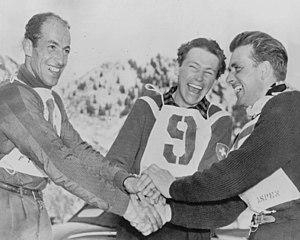
Les championnats du monde de ski alpin 1950 ont eu lieu à Aspen aux États-Unis du 13 au 18 février 1950. Ils se déroulaient pour la première fois hors d'Europe et comportaient pour la première fois une épreuve de slalom géant.
Fernand Grosjean, né le 5 mai 1924 à Genève et mort le 19 août 2015, est un skieur alpin suisse qui a mis fin à sa carrière sportive à la fin de la saison 1954. Il est le grand-père du pilote automobile franco-suisse Romain Grosjean.